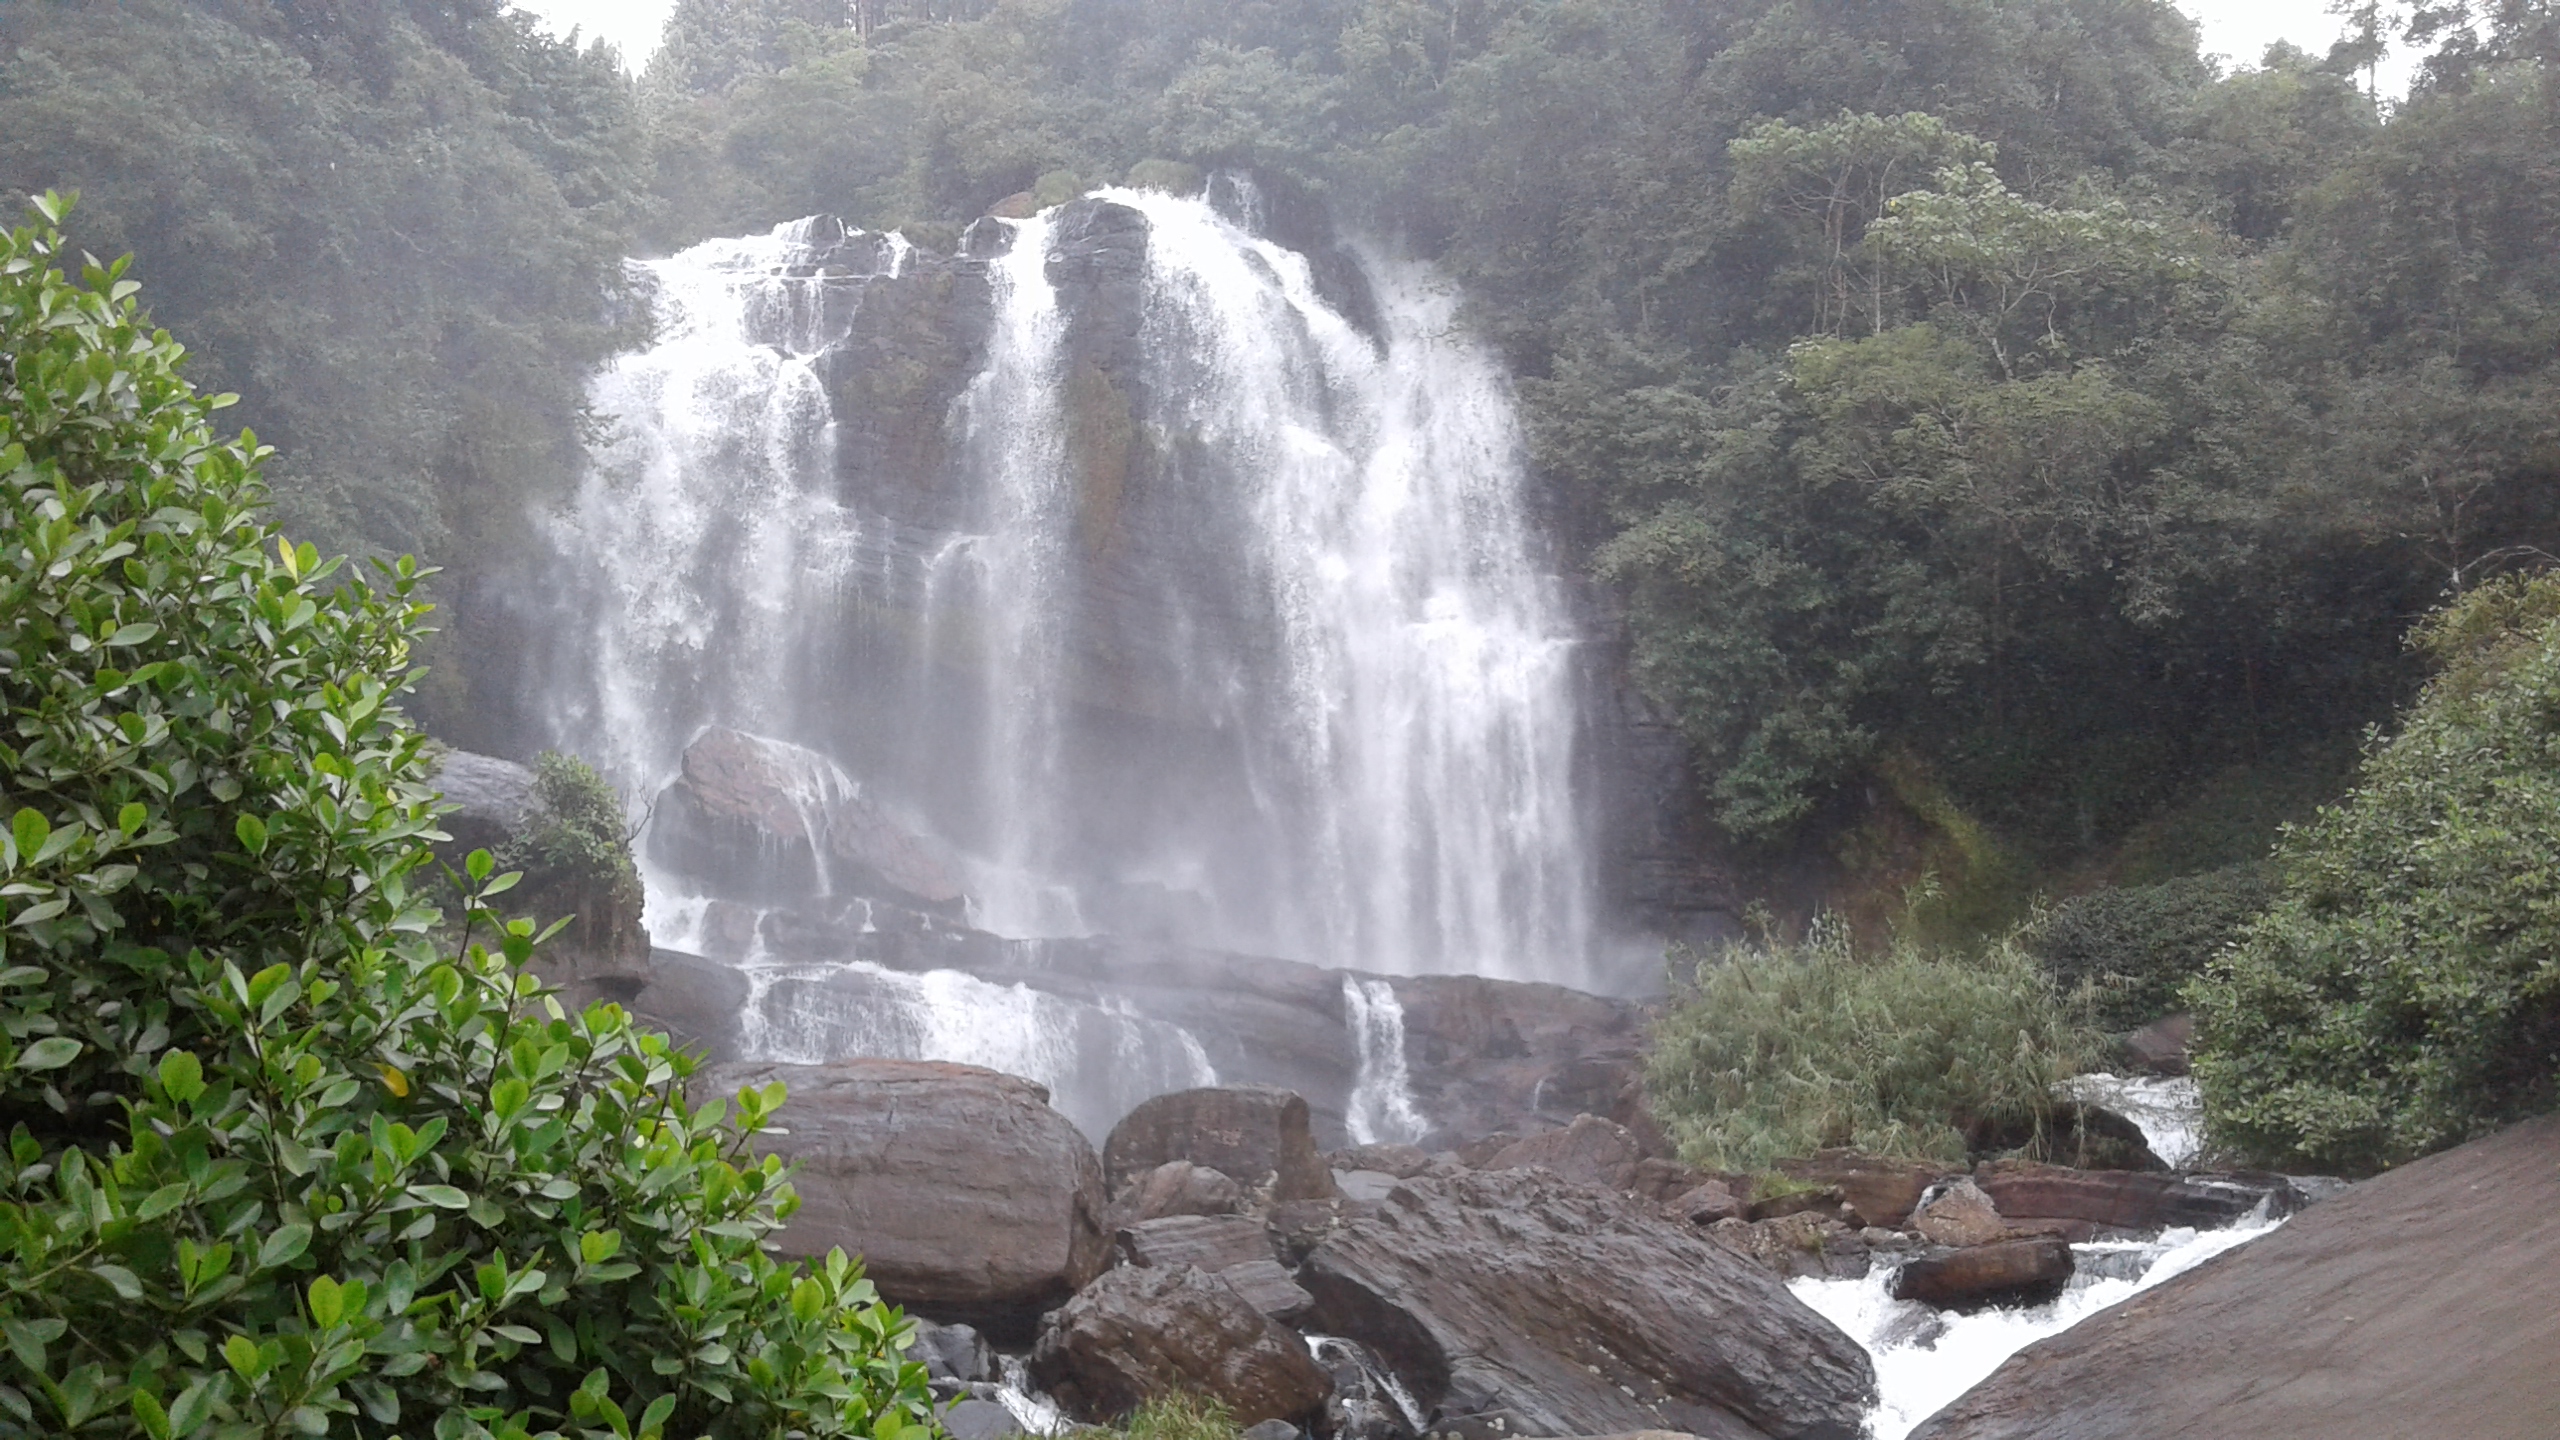
natural, waterfall, water resources, body of water, natural landscape, water, nature, nature reserve, hill station, watercourse, chute, state park, rainforest, water feature, wasserfall, tree, national park, jungle, valdivian temperate rain forest, landscape, tropical and subtropical coniferous forests, forest, ravine, formation, rock, old growth forest, river, vehicle, tourism, escarpment